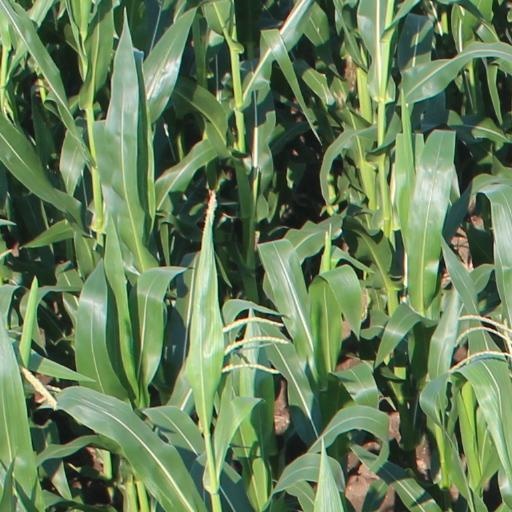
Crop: maize; corn